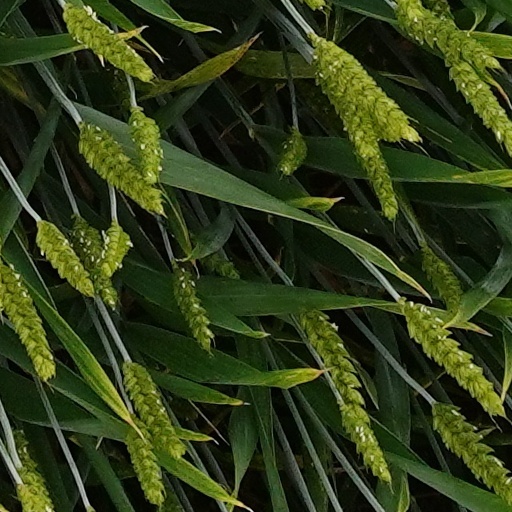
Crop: wheat